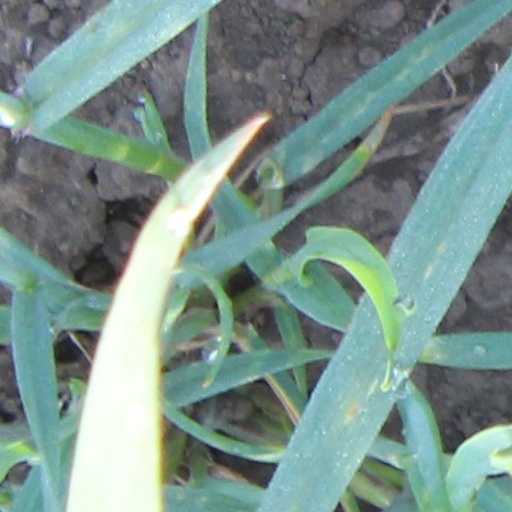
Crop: wheat